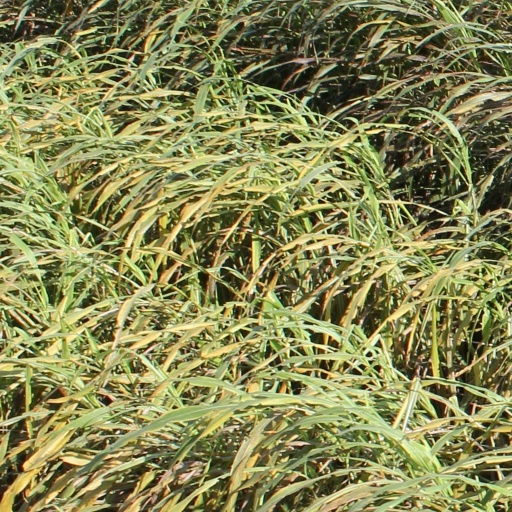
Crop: sorghum